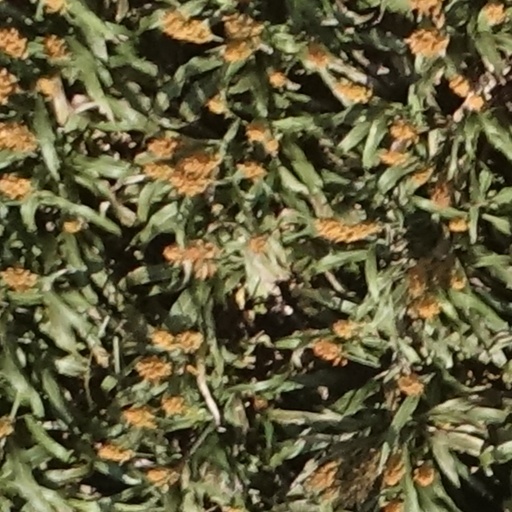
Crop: sorghum